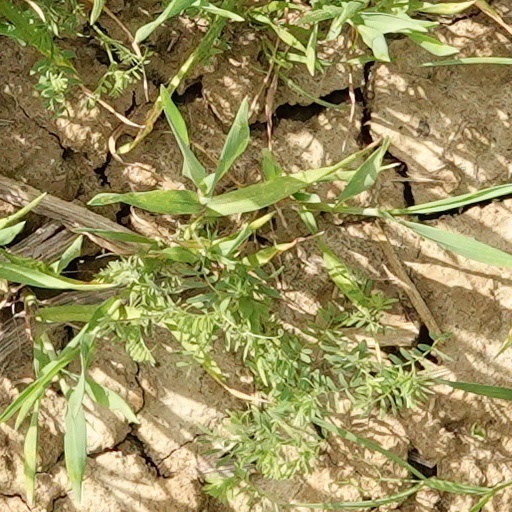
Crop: wheat